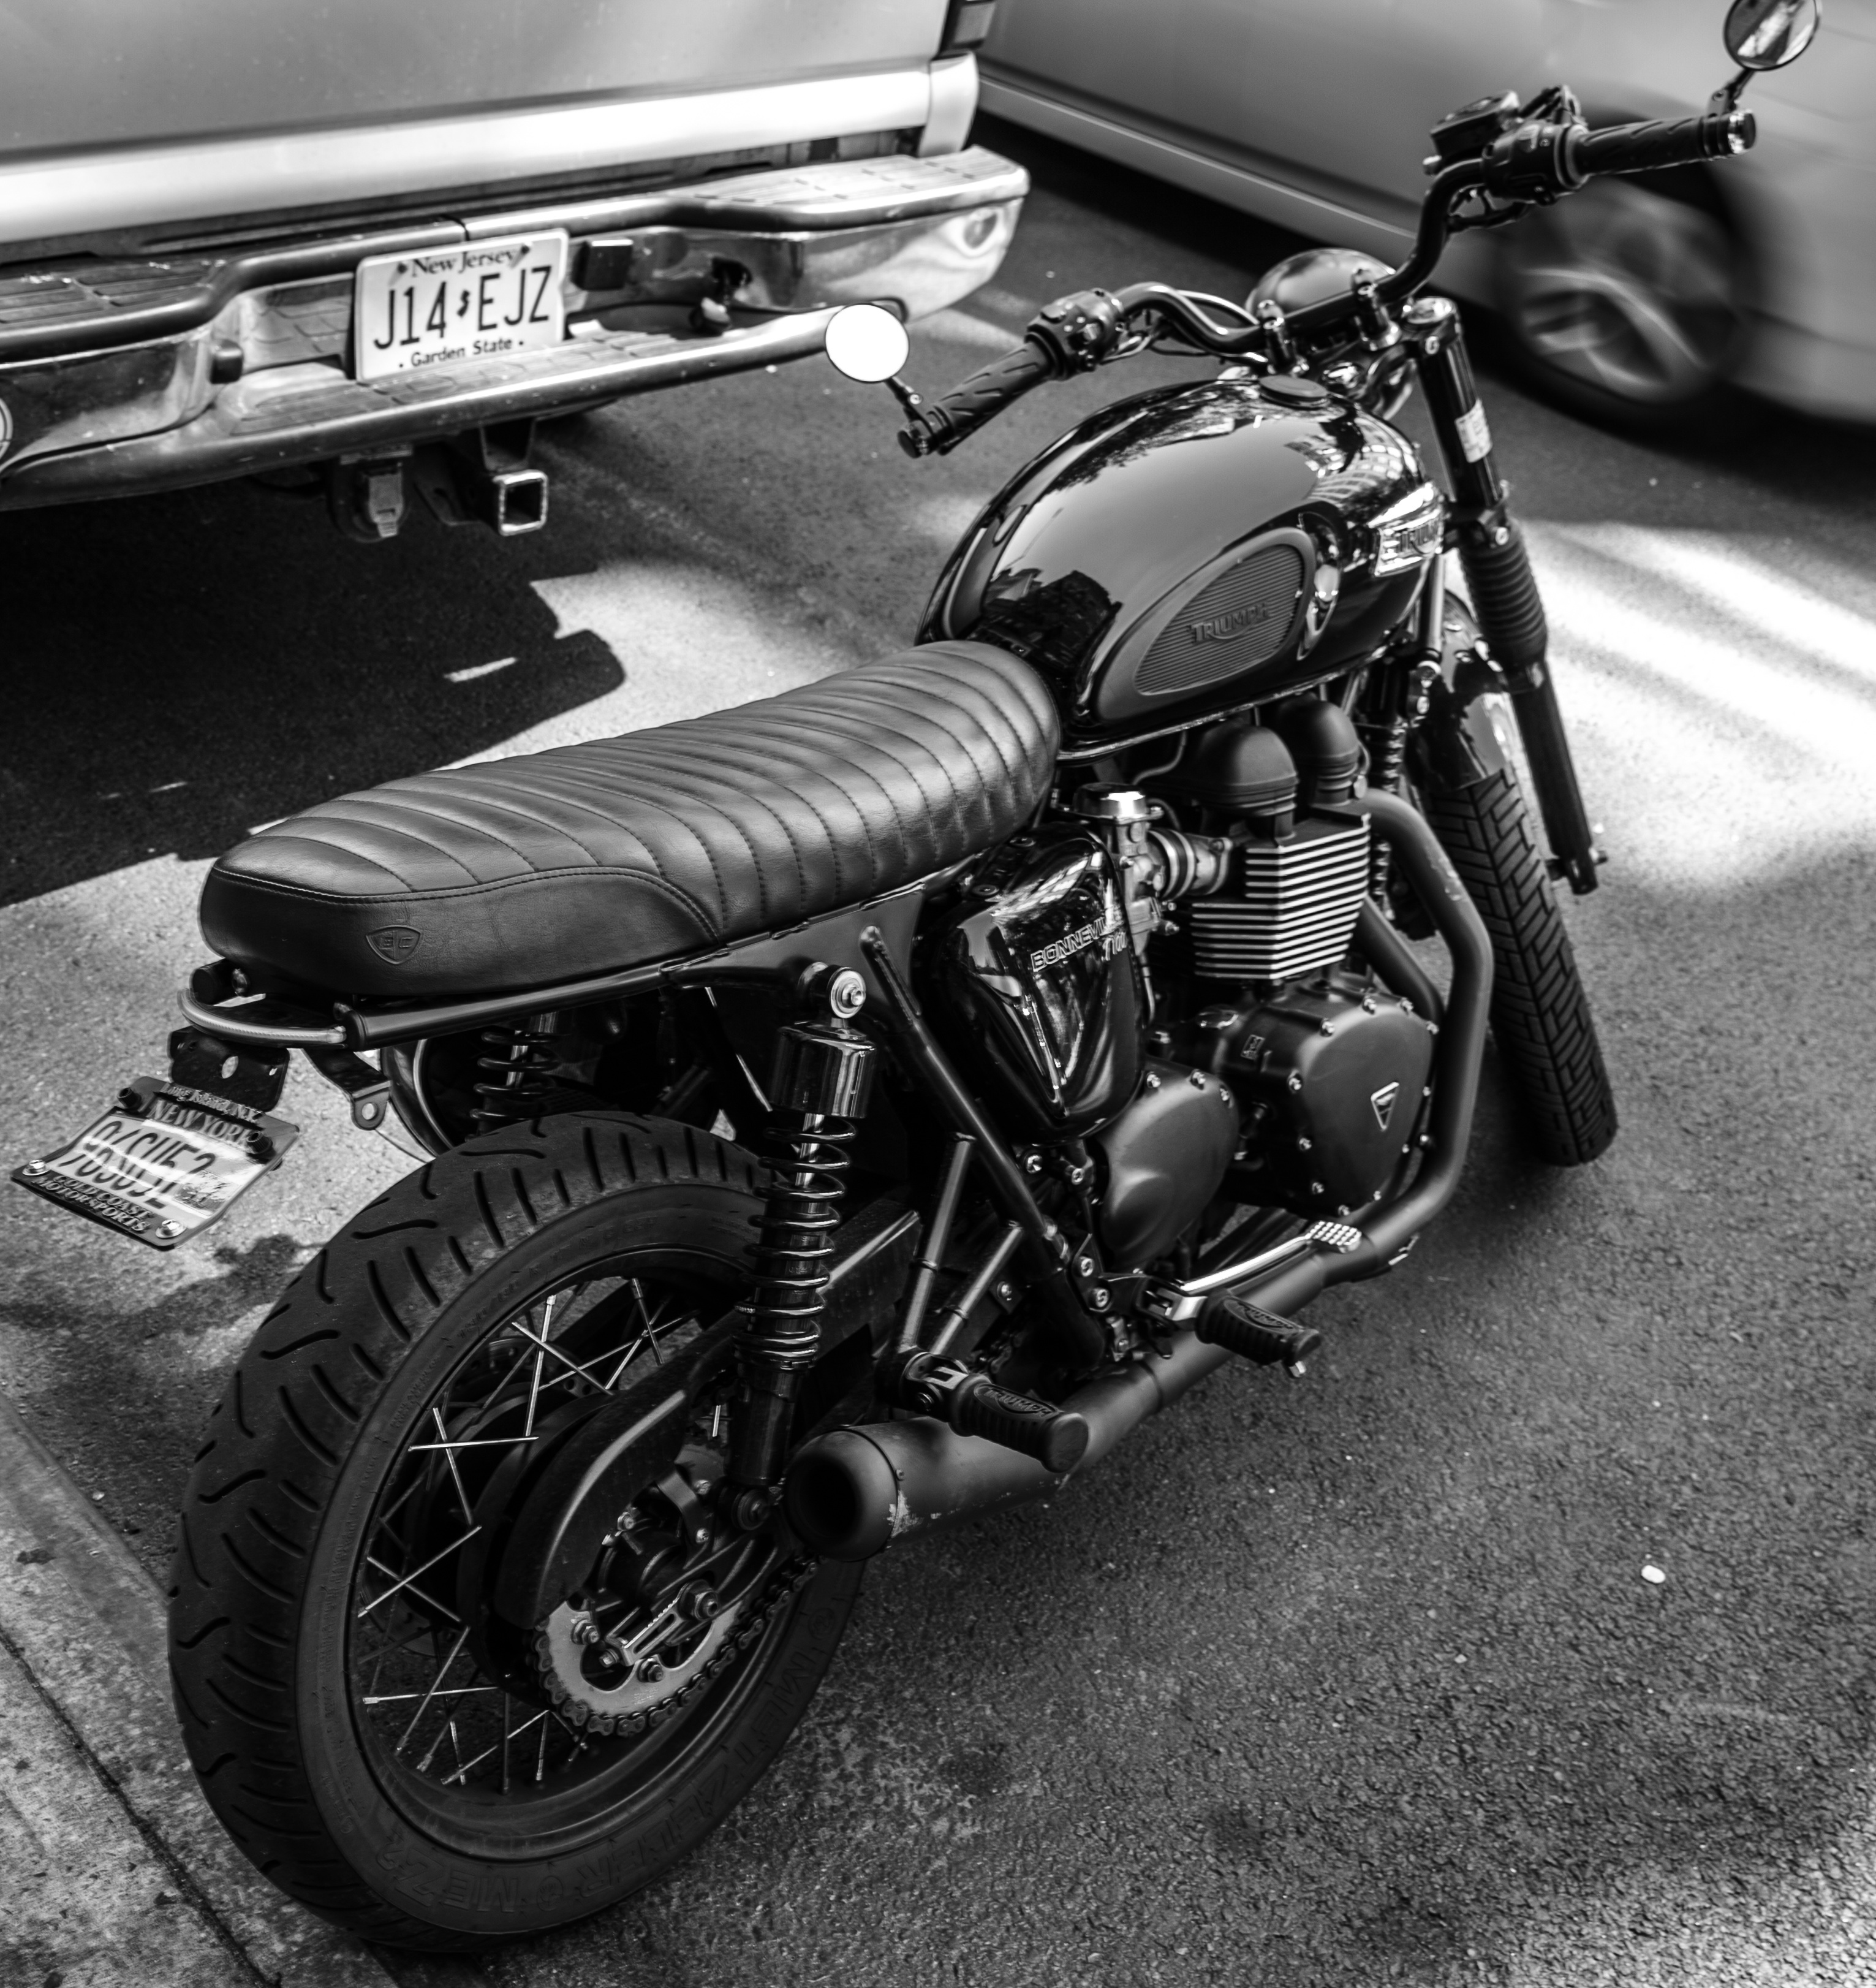
black and white, car, wheel, vehicle, motorcycle, black, monochrome, engine, cruiser, motorcycling, exhaust system, land vehicle, monochrome photography, automobile make, automotive exterior, automotive design